Tony Brenton

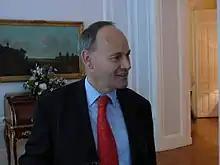

Brenton was educated at Peter Symonds' School, a former direct grant grammar school for boys (which subsequently became Peter Symonds College) in Winchester, Hampshire, followed by Queens' College, Cambridge, where he studied Mathematics.